Cirkus Bukowsky

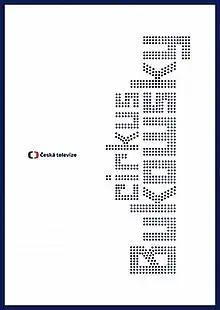

Cirkus Bukowsky is a Czech crime television series. It was directed by Jan Pachl, who also written the series in cooperation with Josef Viewegh.